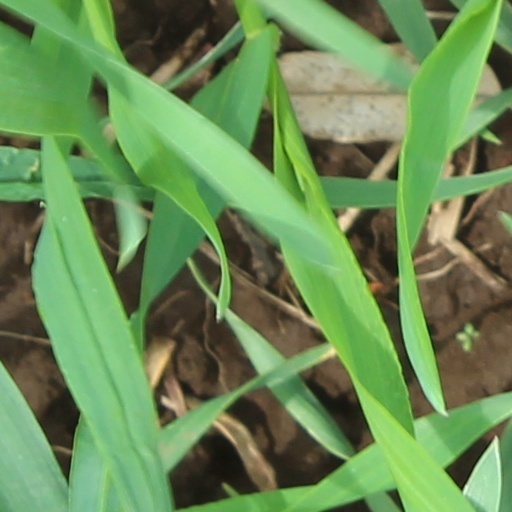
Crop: wheat